Serhiy Rakhmanin

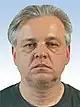
Official portrait, 2019

Serhiy Ivanovych Rakhmanin (born 17 April 1969) is a Ukrainian journalist and politician currently serving as a People's Deputy of Ukraine on the proportional list of the Holos party since 2019. Prior to his election, he was the deputy chief editor at "Dzerkalo Tyzhnia" and a reporter for other Ukrainian news programmes.